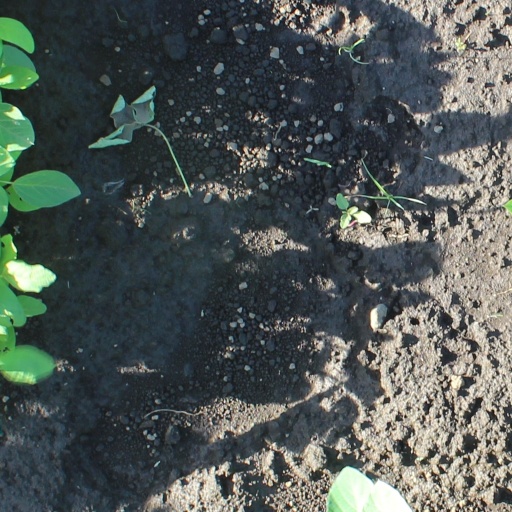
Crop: soybean